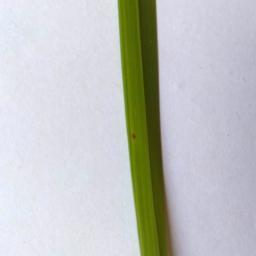
Label: Rice___Brown_Spot